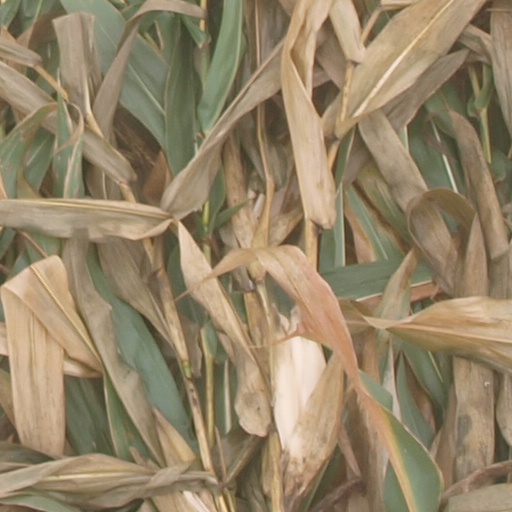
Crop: maize; corn